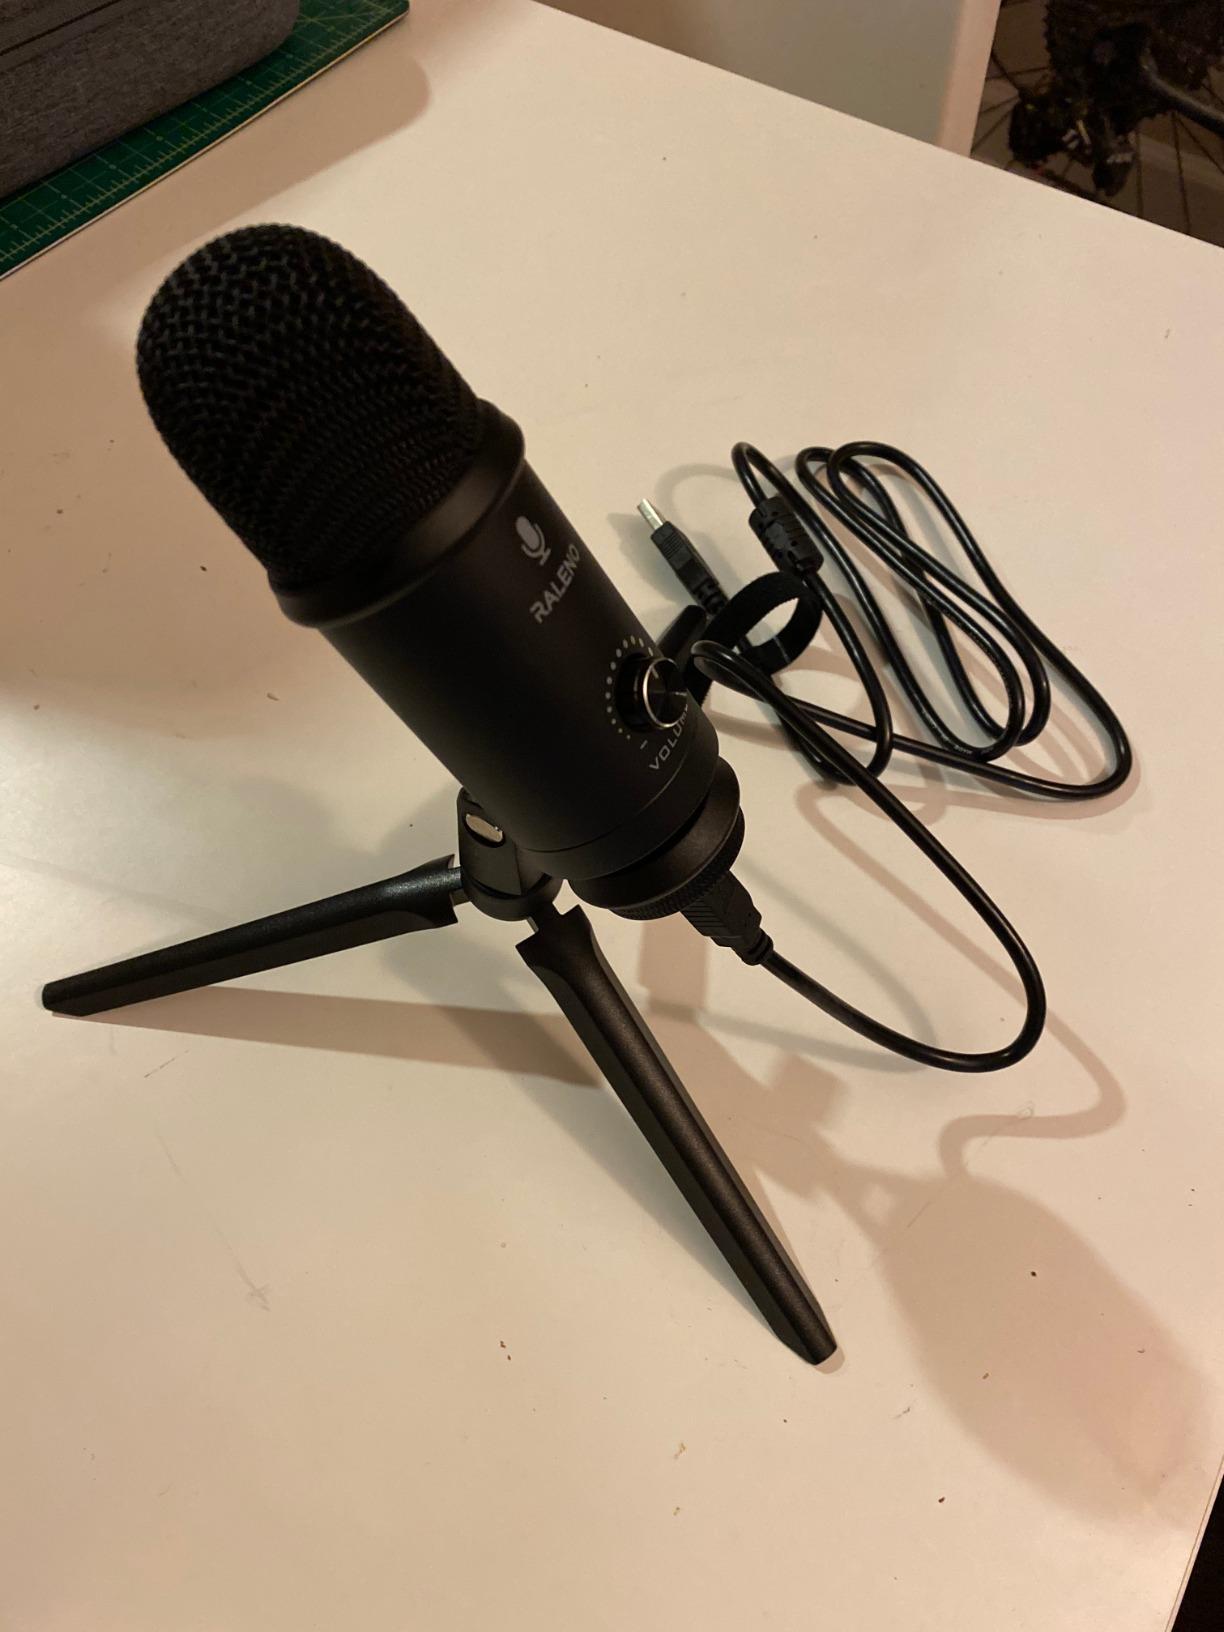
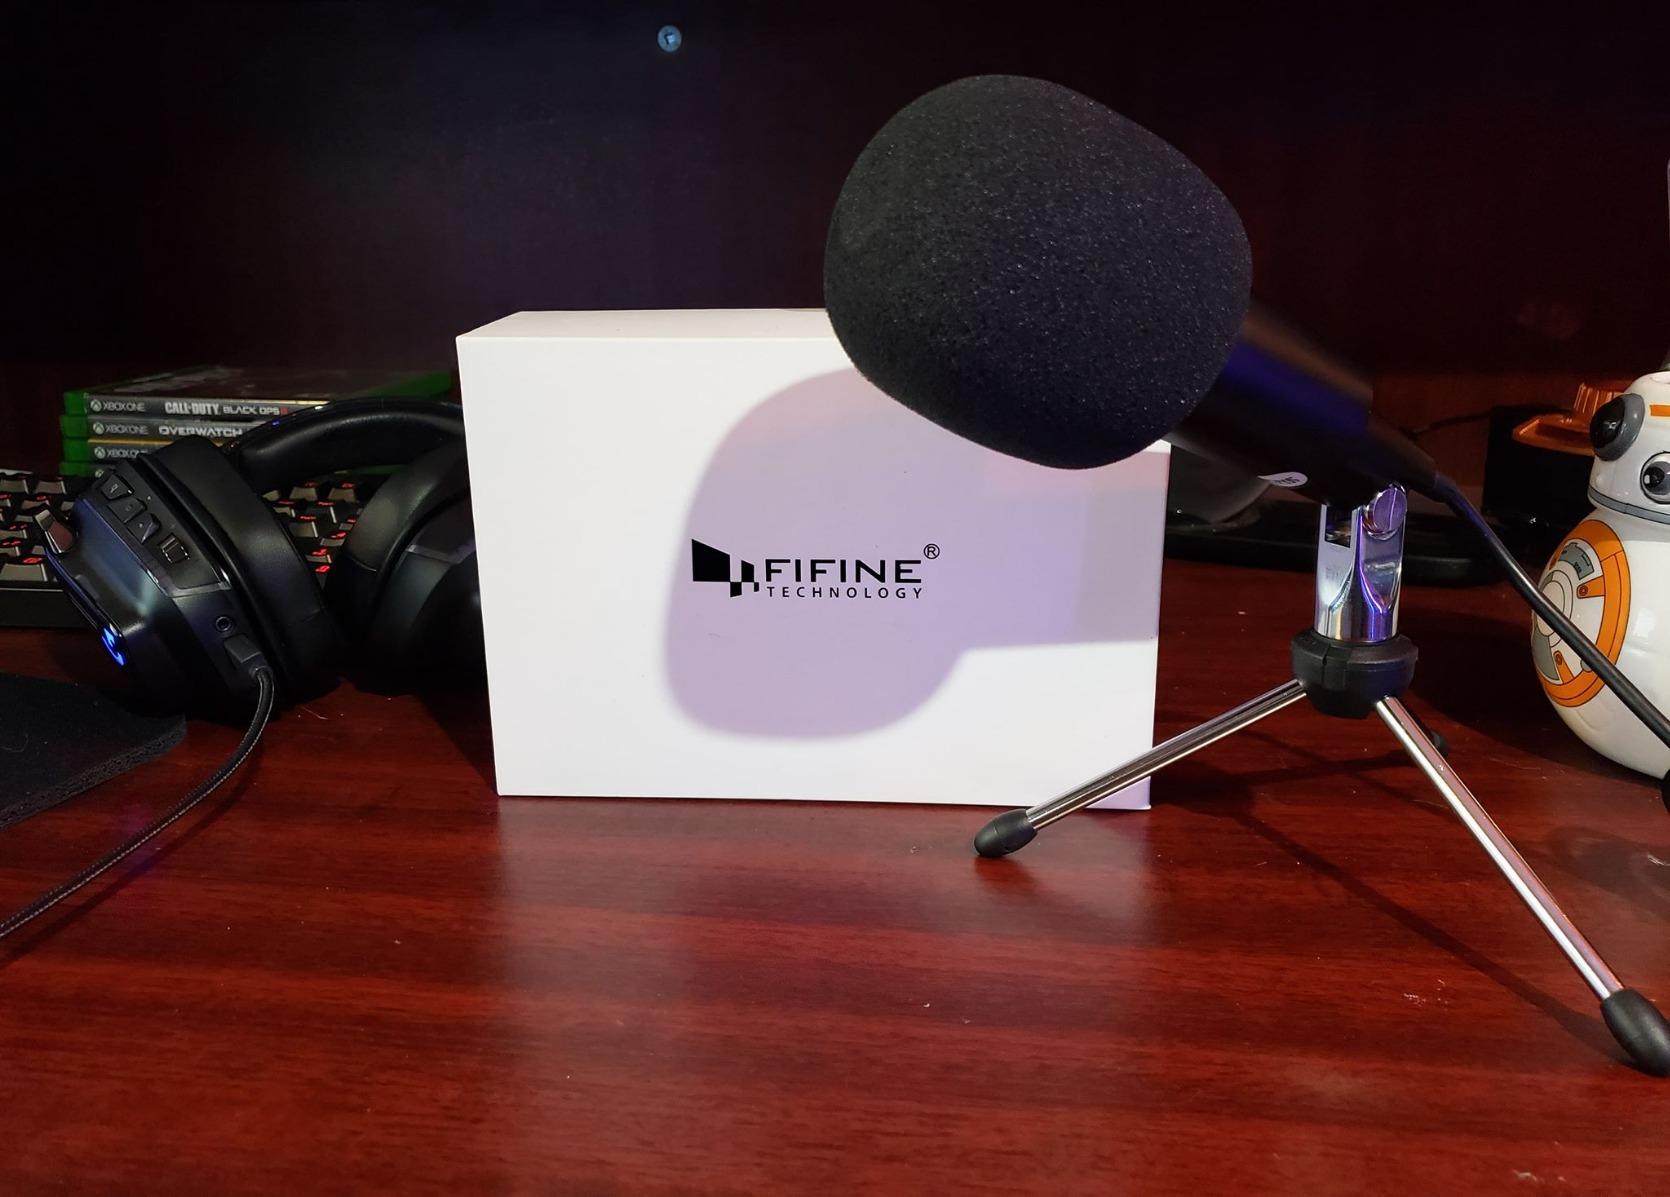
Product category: microphone
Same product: no